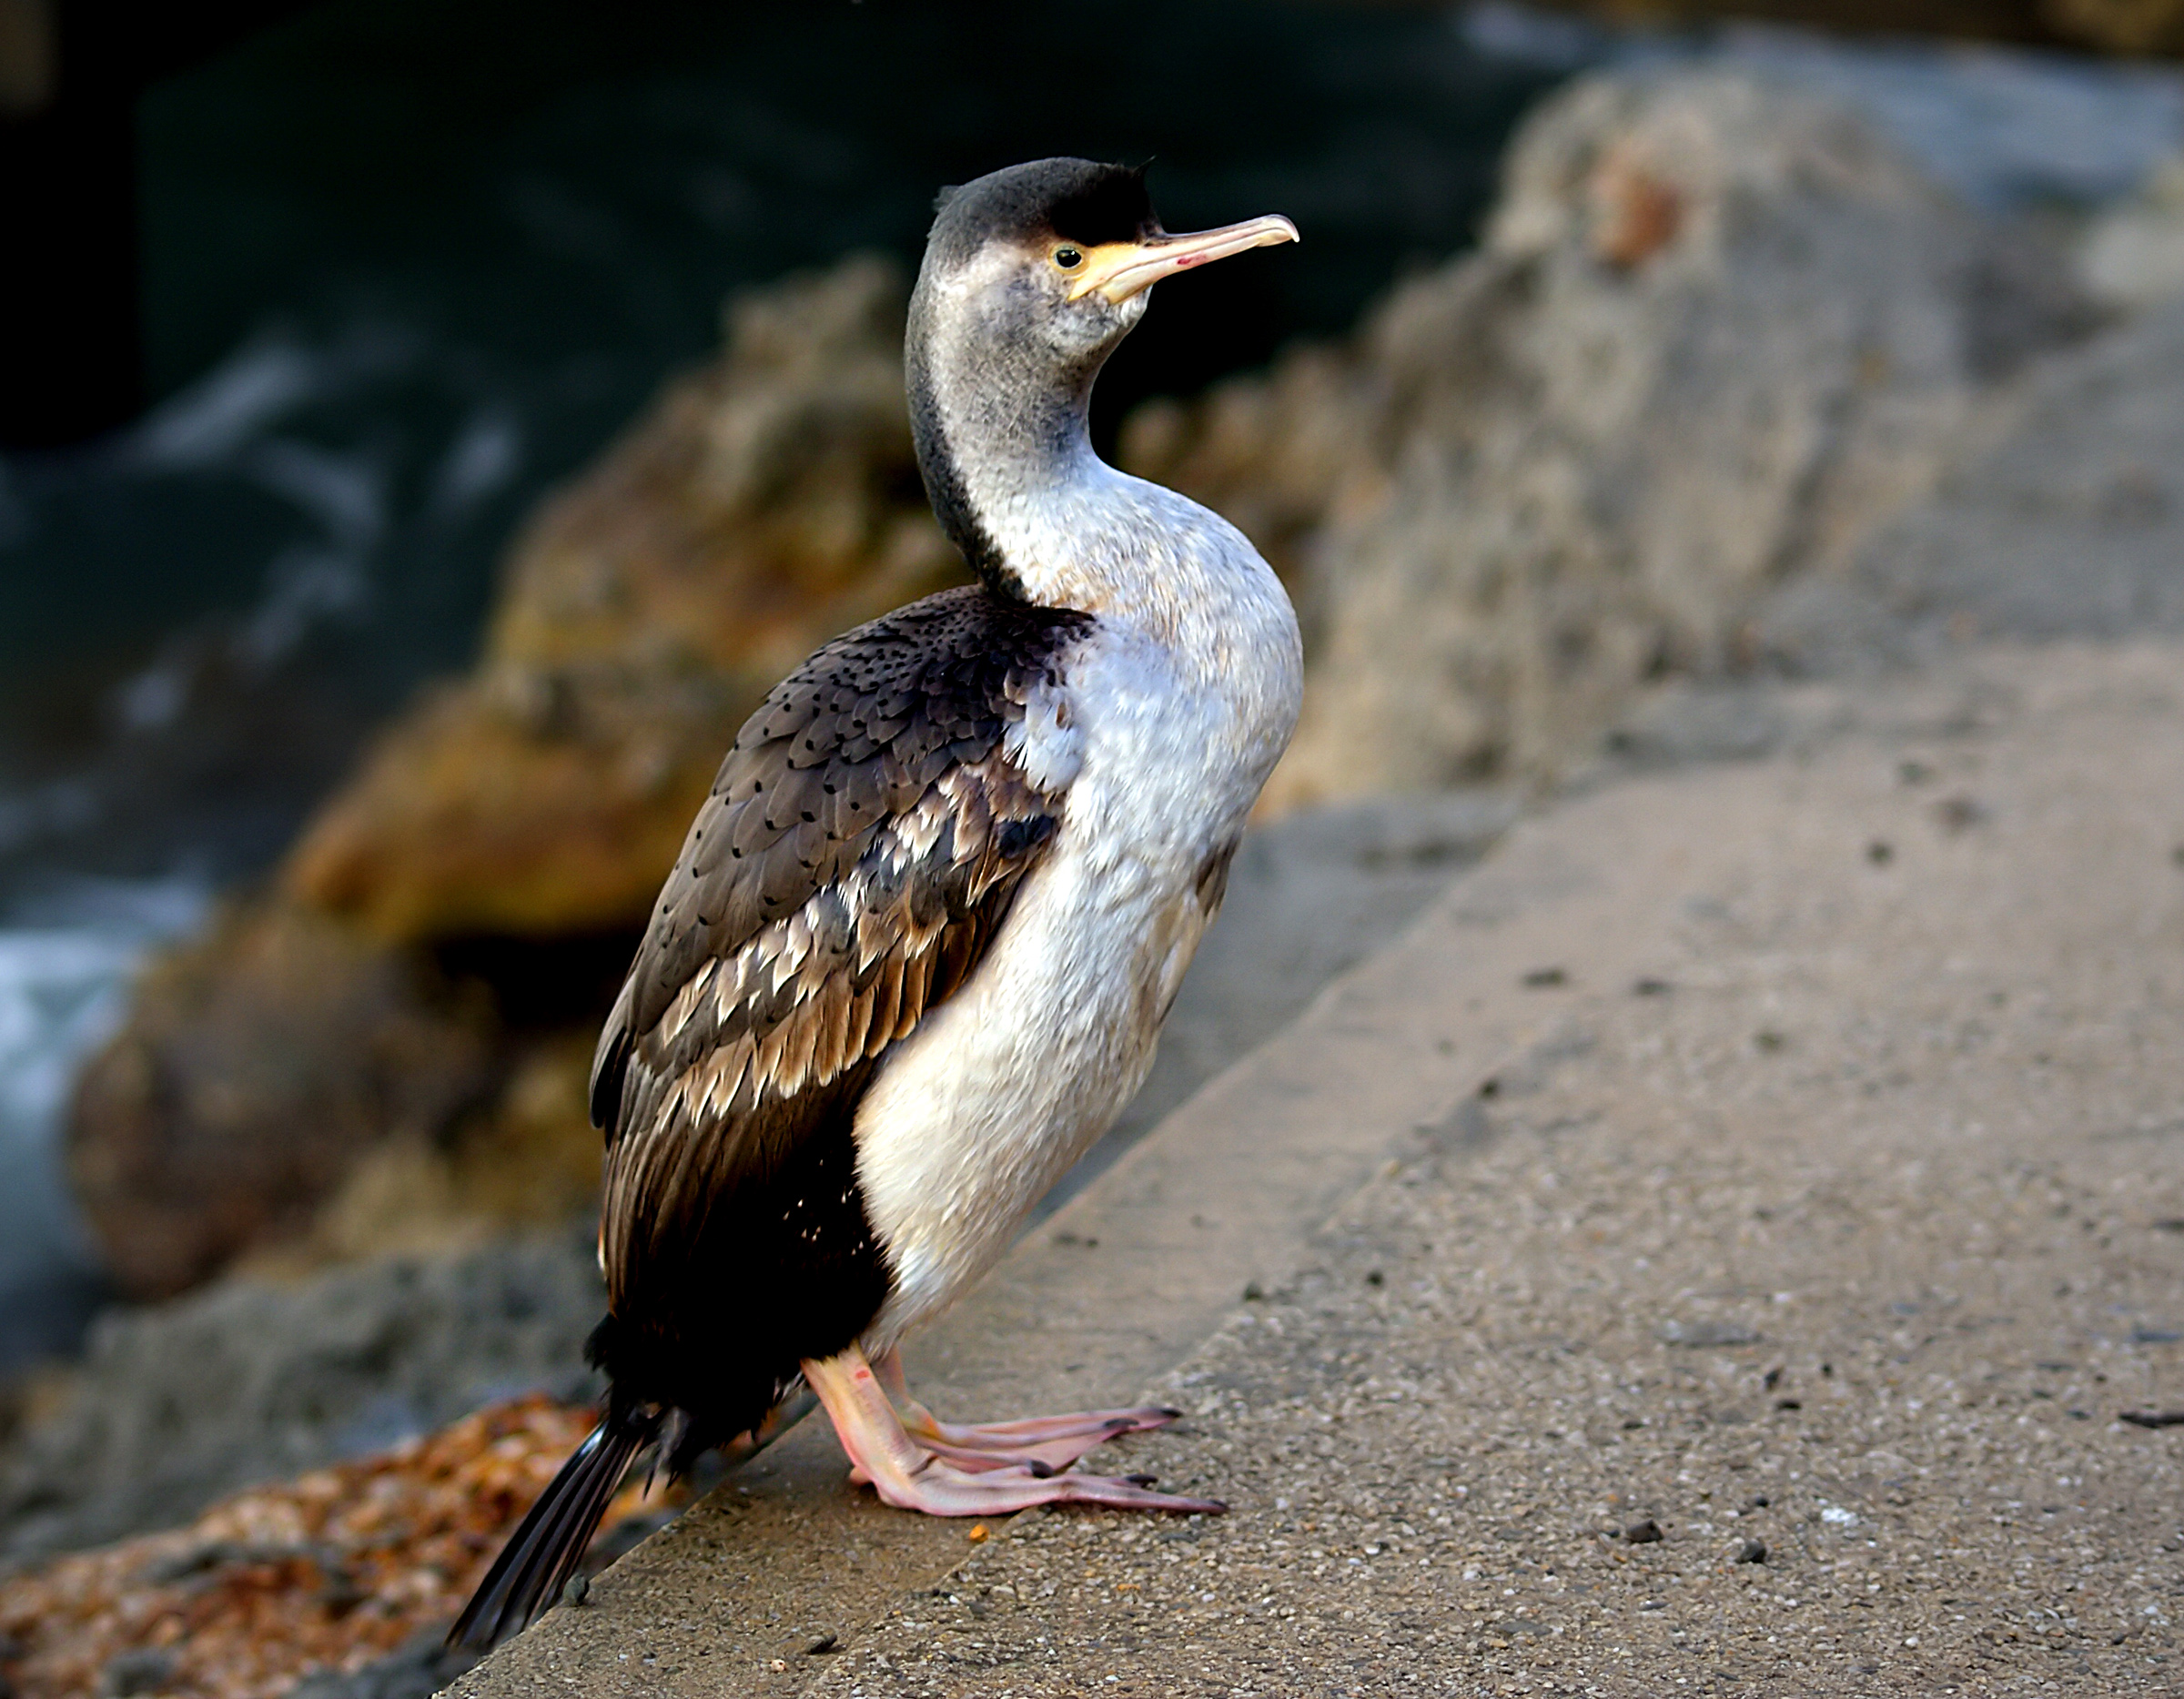
bird, seabird, wildlife, beak, fauna, publicdomain, seabirds, vertebrate, cormorant, waterfowl, newzealandbirds, spottedshag, sonydslra300